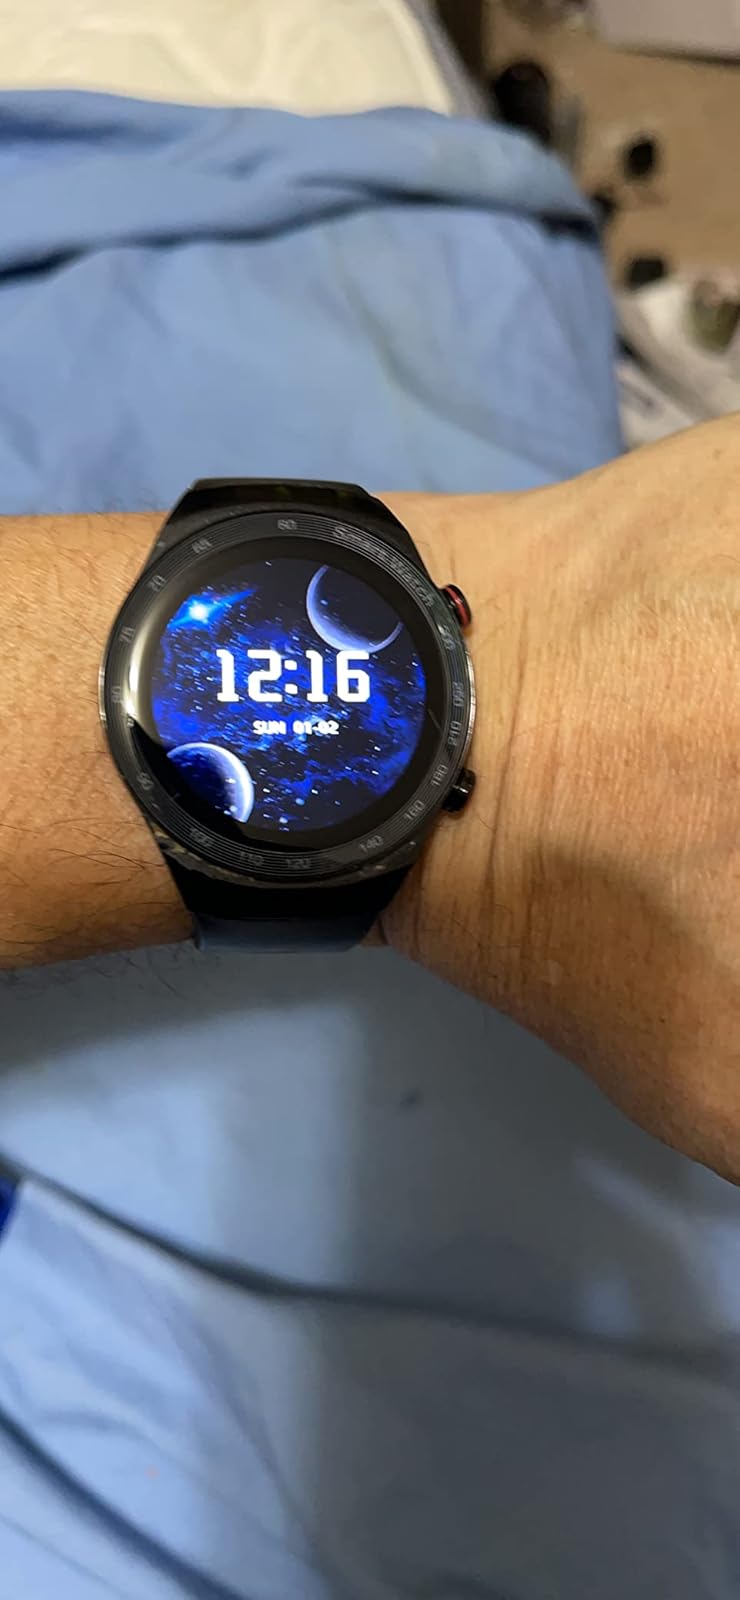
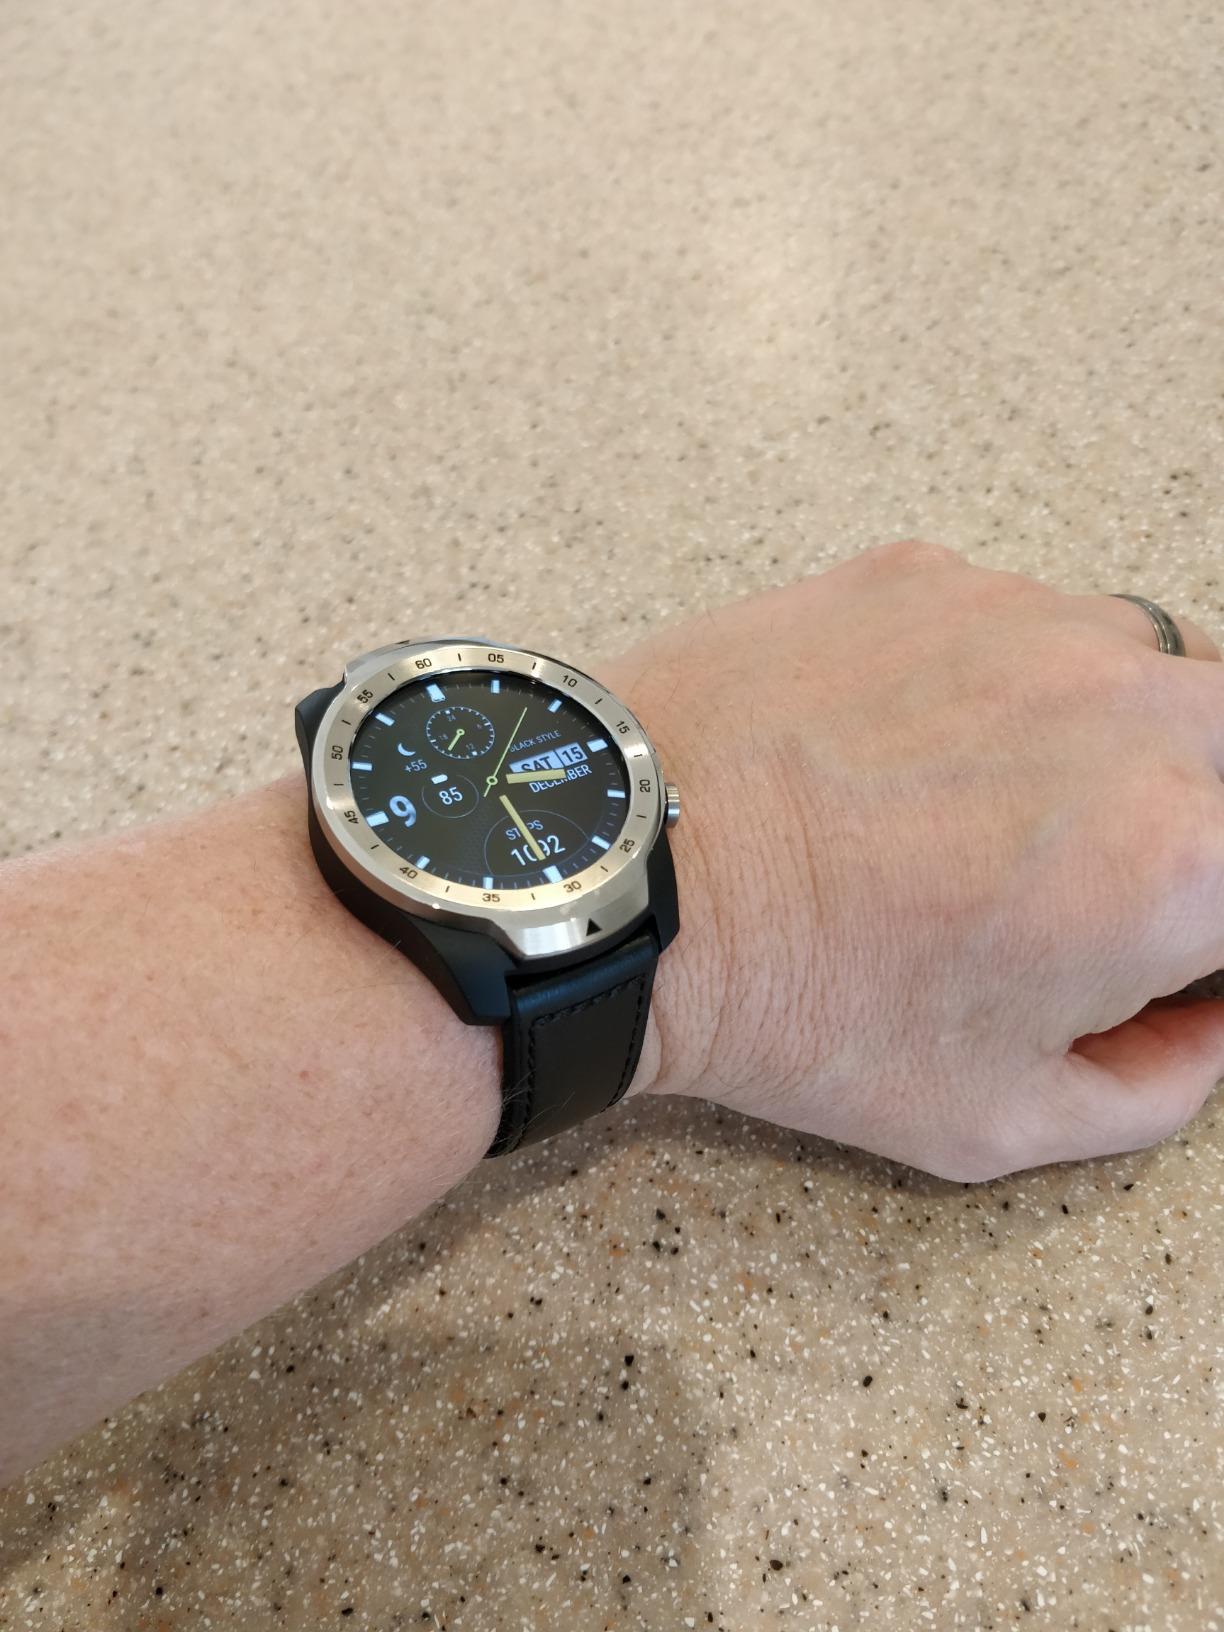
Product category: smartwatch
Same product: no